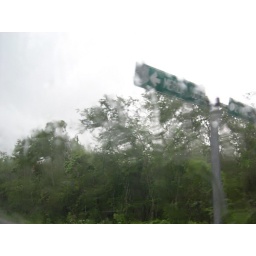
From the bus window after it started to rain in Chichen Itza